Rover Company

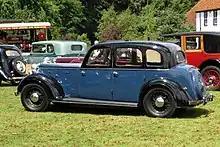
1938 Sixteen

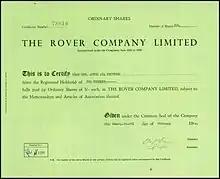
1964 Rover share certificate

In 1967, Rover became part of the Leyland Motor Corporation (LMC), which already owned Triumph. The next year, LMC merged with British Motor Holdings (BMH) to become the British Leyland Motor Corporation (BLMC). Rover was grouped together with Triumph and Jaguar in the Specialist Division, which was the performance-luxury division of BLMC. This was the beginning of the end for the independent Rover Company, as the Solihull-based company's heritage drowned beneath the infamous industrial relations and managerial problems that beset the British motor industry throughout the 1970s.